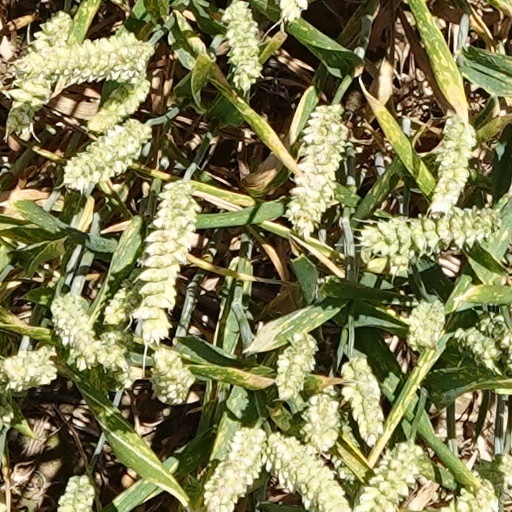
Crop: wheat